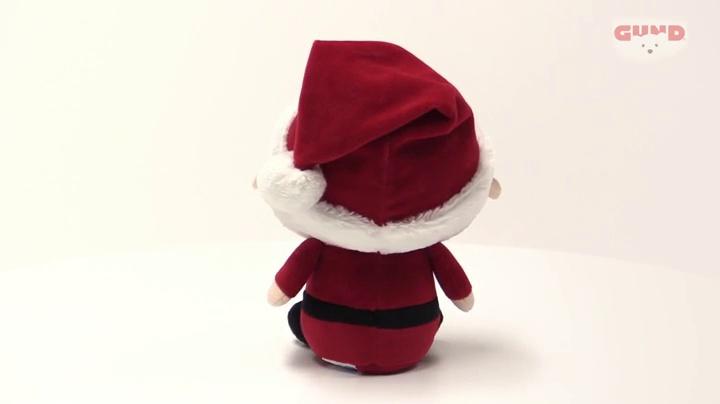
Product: GUND Jolly Santa Stuffed Plush, 7"
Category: Toys & Games | Stuffed Animals & Plush Toys | Stuffed Animals & Teddy Bears
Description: SANTA PLUSH: This 7” plush features a jolly Santa Claus with a cute sideways smile, classic red suit, and adorable oversized head.
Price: $12.93
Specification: ProductDimensions:7x6x10inches|ItemWeight:6.4ounces|ShippingWeight:6.4ounces(Viewshippingratesandpolicies)|ASIN:B078SY1XJN|Itemmodelnumber:4061088|Manufacturerrecommendedage:12monthsandup